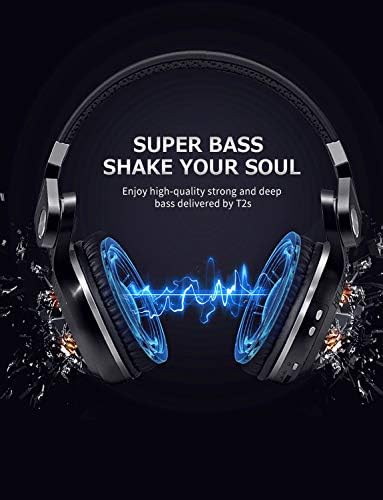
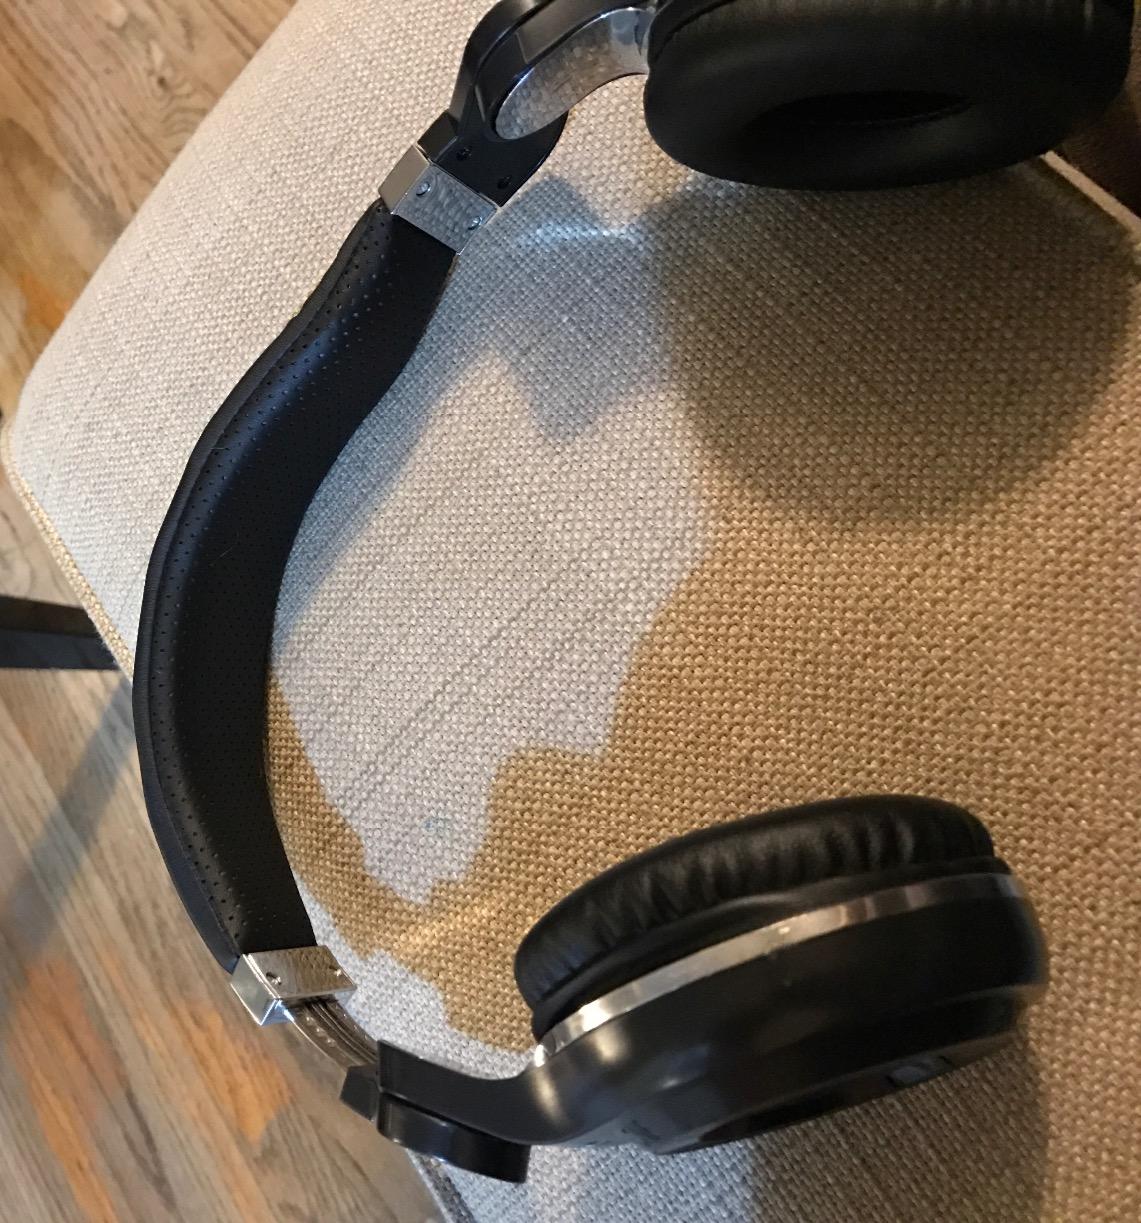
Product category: headphones
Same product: yes